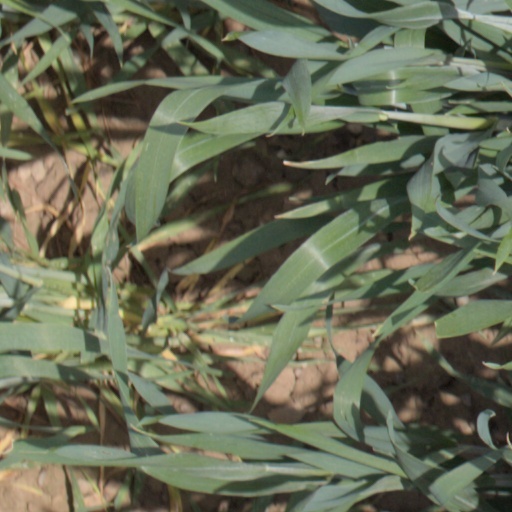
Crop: wheat